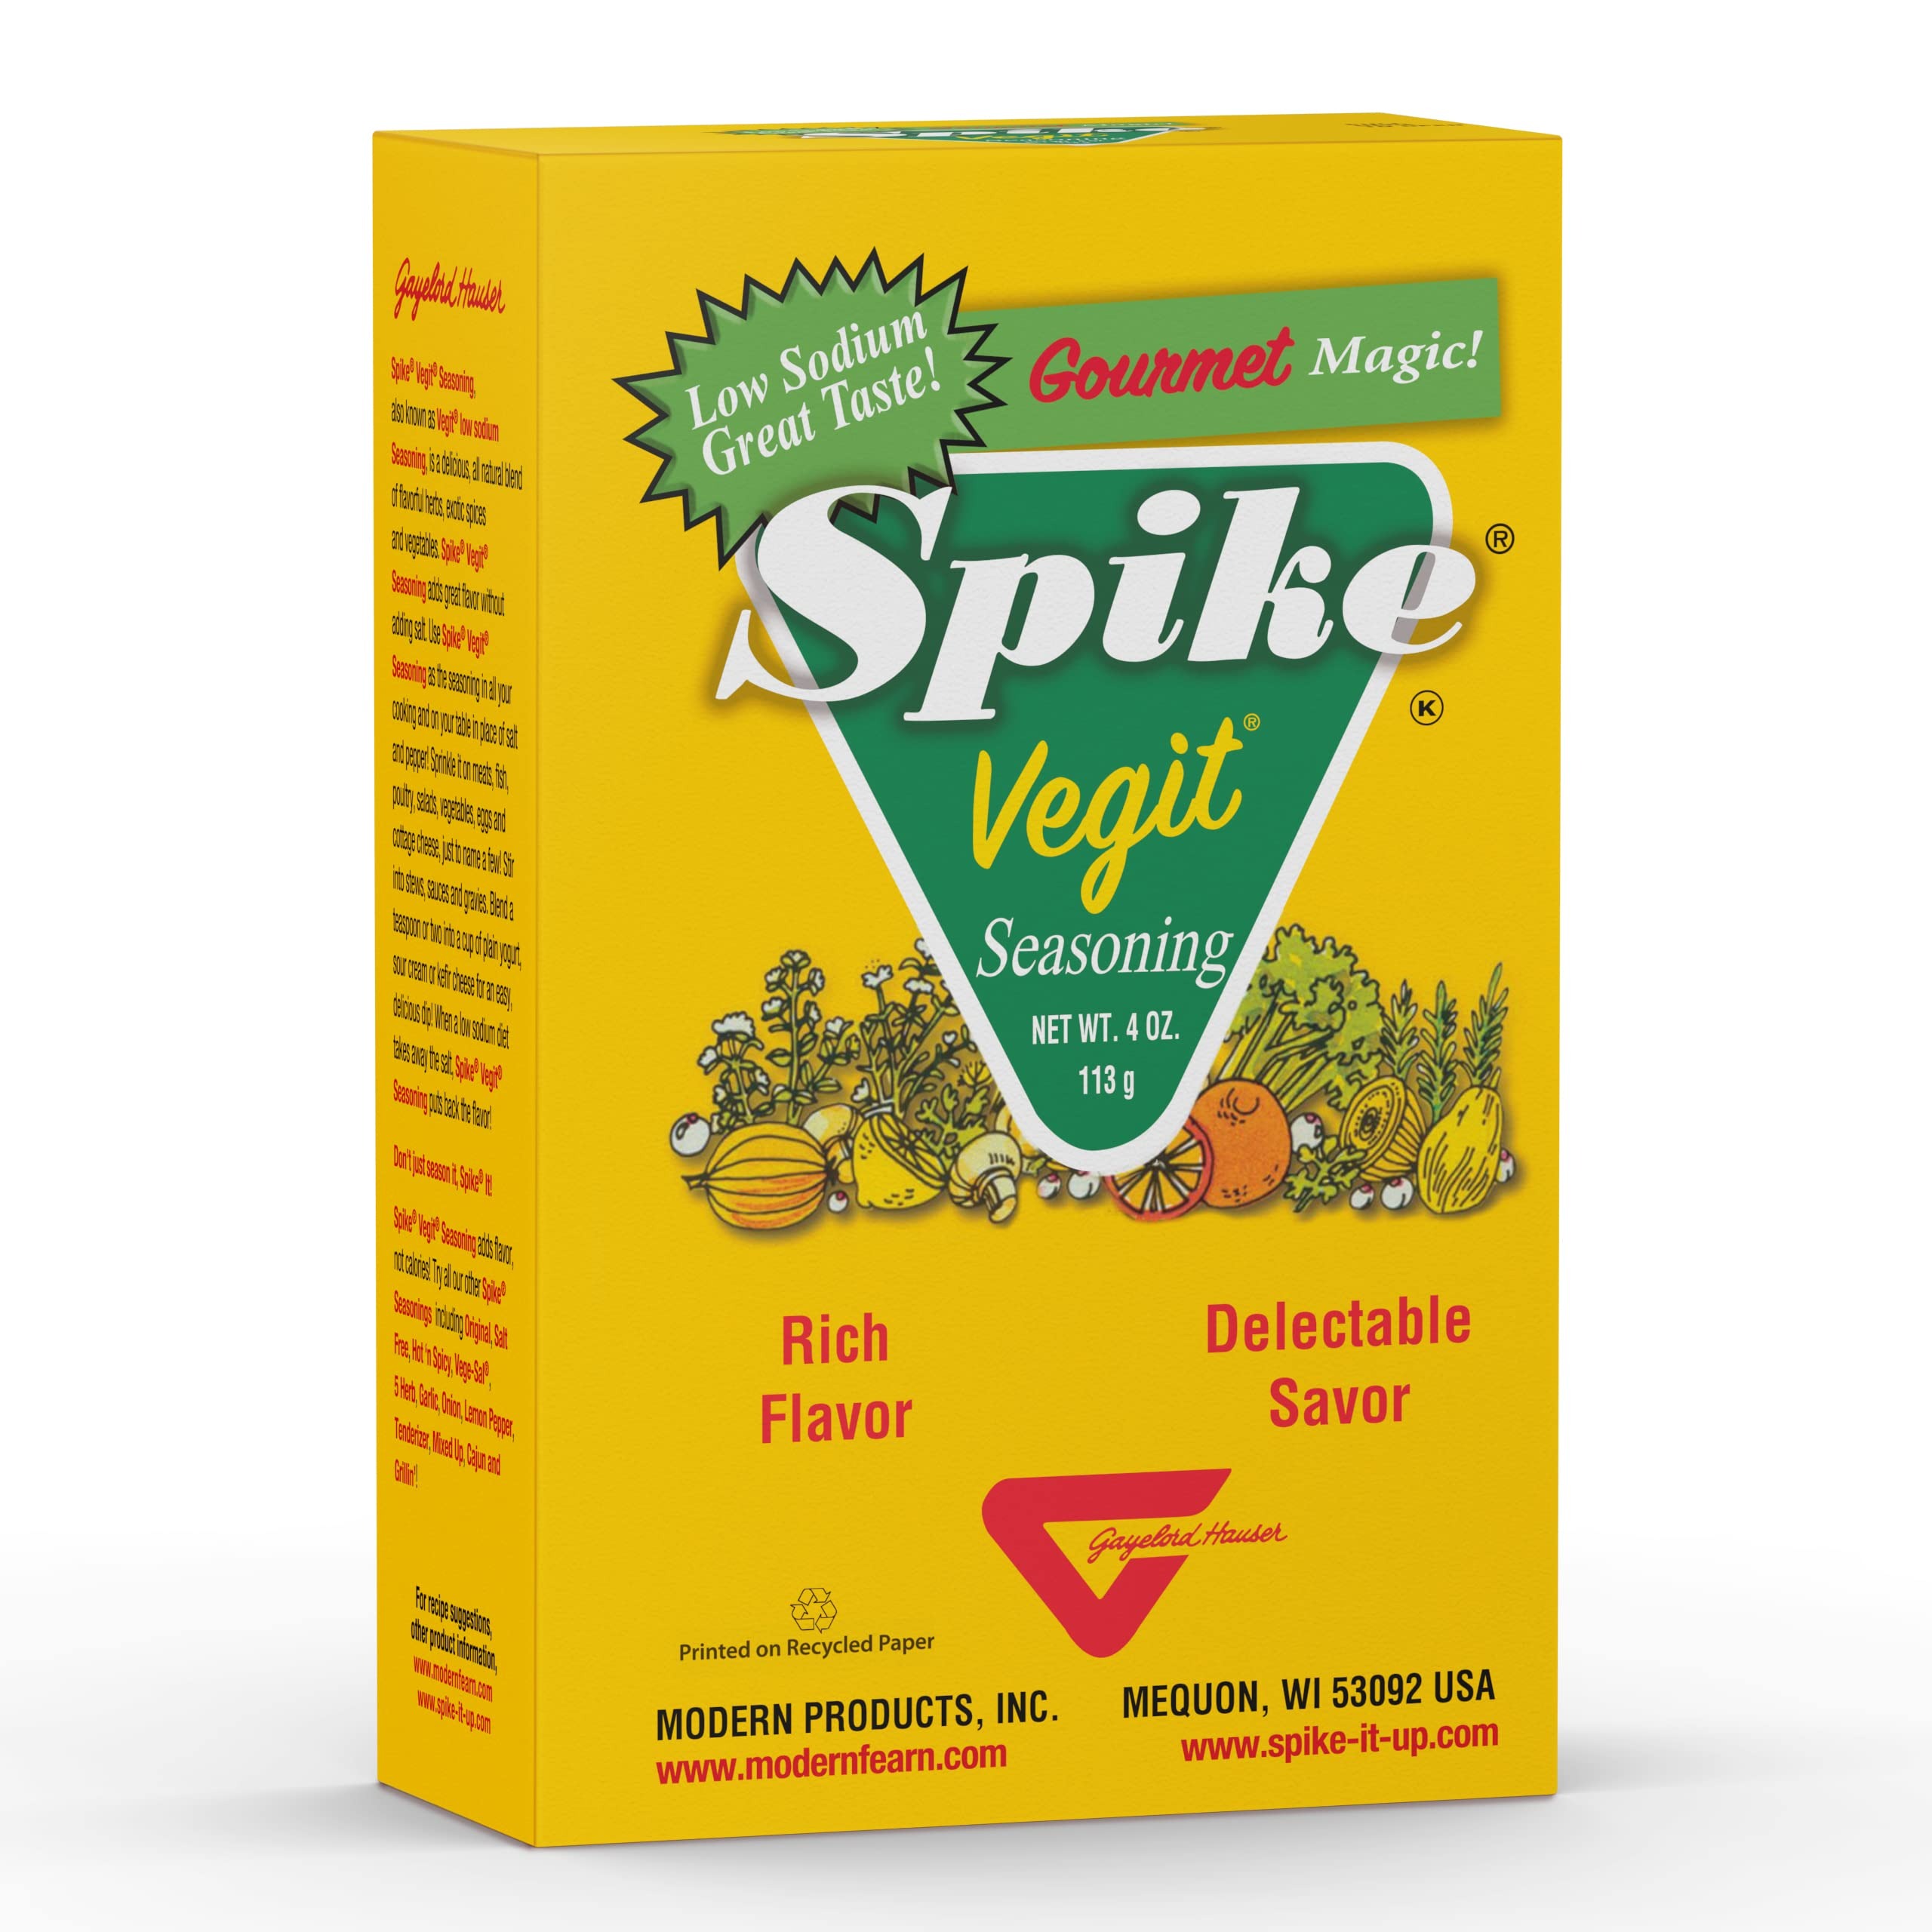
Item Name: Spike Vegit All-Purpose Seasoning, All Natural, Low Sodium, No Sugar, No MSG, Zero Calories, Vegan, 4 oz Box
Bullet Point 1: LOW SODIUM SEASONING: A balanced blend of spices combined with tasty vegetables provides a healthy dose of flavor to raw or cooked foods. Boost flavors without the undesirable effects of excessive salt.
Bullet Point 2: FLAVOR PROFILE: Notes of sweet and savory flavors combine to create the perfect seasoning for your dish. Ingredients are spices and vegetables including, toasted onion, orange and lemon peel, sweet basil, thyme and kelp, a natural source of iodine.
Bullet Point 3: SPRINKLE IT ON: Spike Salt Vegit Seasoning is versatile and can be used as a perfect poultry seasoning or popcorn seasoning. Shake it on foods like fish or vegetables prior to cooking or season salads and side dishes just before serving.
Bullet Point 4: SPOON IT IN: Enhance soups, stews, and sauces by spooning in Vegit seasoning. Perfect for bringing the taste of your favorite foods and recipes cooked in a slow cooker, crockpot, Instant Pot, or even an Air Fryer to the next level.
Bullet Point 5: GOURMET TASTE EXPERTLY DEVELOPED: Internationally acclaimed gourmet nutritionist, Gayelord Hauser, developed Vegit gourmet seasoning to combine meeting nutritional needs, natural ingredients, all with crave-able, great taste.
Value: 4.0
Unit: Ounce

Price: 12.94